Great Geneva

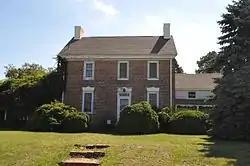
Great Geneva, September 2012

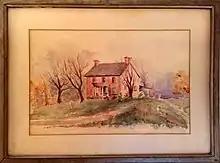
This is a watercolor painting of Great Geneva painted circa 1850 by Lydia Sharpless Hunn. It remains in the Hunn family.

Great Geneva is a historic home located near Camden, Kent County, Delaware. It was built in about 1765, and is a -story, brick, hall-and-parlor plan dwelling with a small frame kitchen wing. The layout is an adaptation of the Resurrection Manor plan. It is associated with the prominent Hunn family and the local Quaker community. The house was an important station on the Underground Railroad.